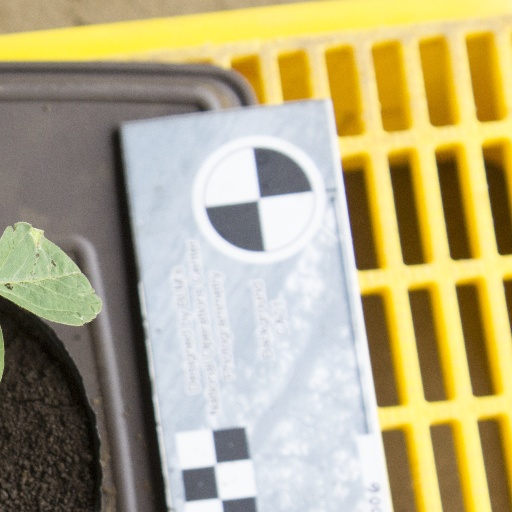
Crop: soybean